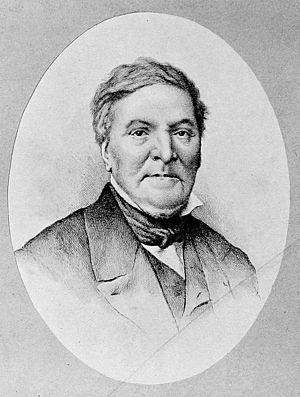
Lyon artistique. Architectes
Pierre Miciol, né le 19 décembre 1833 à Lyon, où il est mort le 10 octobre 1905, est un graveur et peintre français.
Coligny est une commune française située dans le département de l'Ain, en région Auvergne-Rhône-Alpes. Elle a été un chef-lieu de canton de l'Ain avant la réorganisation à l'occasion des élections départementales de mars 2015.
Claude-Anthelme Benoit, né le 19 janvier 1794 à Lyon et décédé à Écully le 4 avril 1876, est un architecte français.